Keystone–Loening Commuter

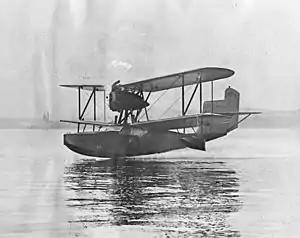

The Keystone–Loening K-84 Commuter was a single-engine closed-cabin 4-place biplane amphibious flying boat built by Keystone–Loening. It was powered by a 300 hp Wright Whirlwind engine mounted between the wings with the propeller just ahead of the windscreen. It was first produced in 1929.